Julius Schrader

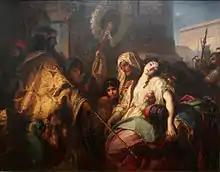
"Esther vor Ahasver" ("Esther before Ahasuerus; 1856)

In fresco he painted "First Twelve Christian Monarchs" in the Royal Chapel, and "Consecration of the Church of Saint Sophia, Constantinople" in the New Museum, Berlin. Among his portraits are those of Alexander von Humboldt and the historian Leopold von Ranke.